Rhodes-on-the Pawtuxet

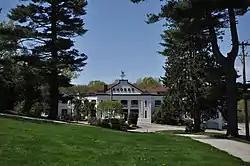

Rhodes-on-the Pawtuxet is a historic recreational complex at Rhodes Place, on the Pawtuxet River in Cranston, Rhode Island. Originally consisting of a series of buildings, including a stateroom, pavilion, and waterfront facilities, today only a ballroom and gazebo survive. The ballroom is a Classical Revival building designed by architects John F. O'Malley and Harry A. Lewis and built in 1915, after the entire complex, except for the stateroom and gazebo, was destroyed by fire. The stateroom burned in 1977. The gazebo was built c. 1880, and has long been a local landmark, with trademark Queen Anne scrollwork and turned corner posts.